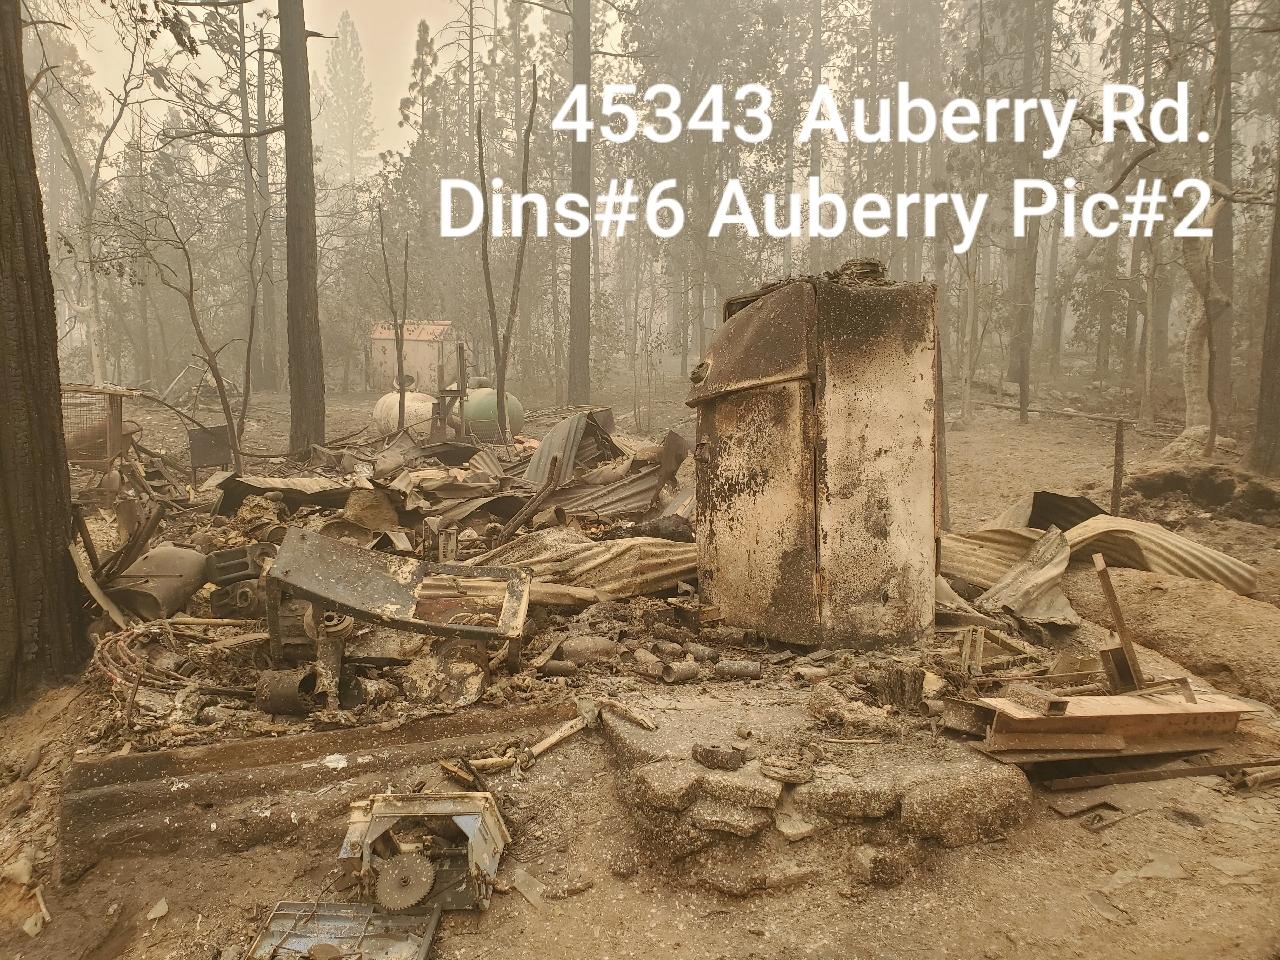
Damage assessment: destroyed